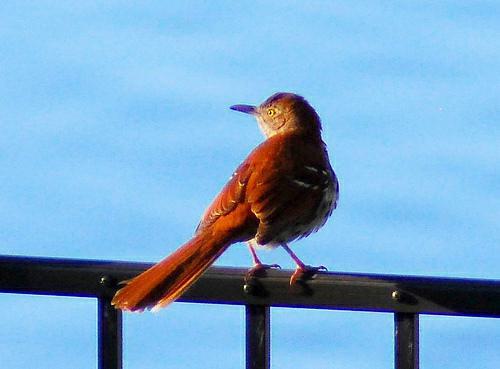
A photo of a brown thrasher